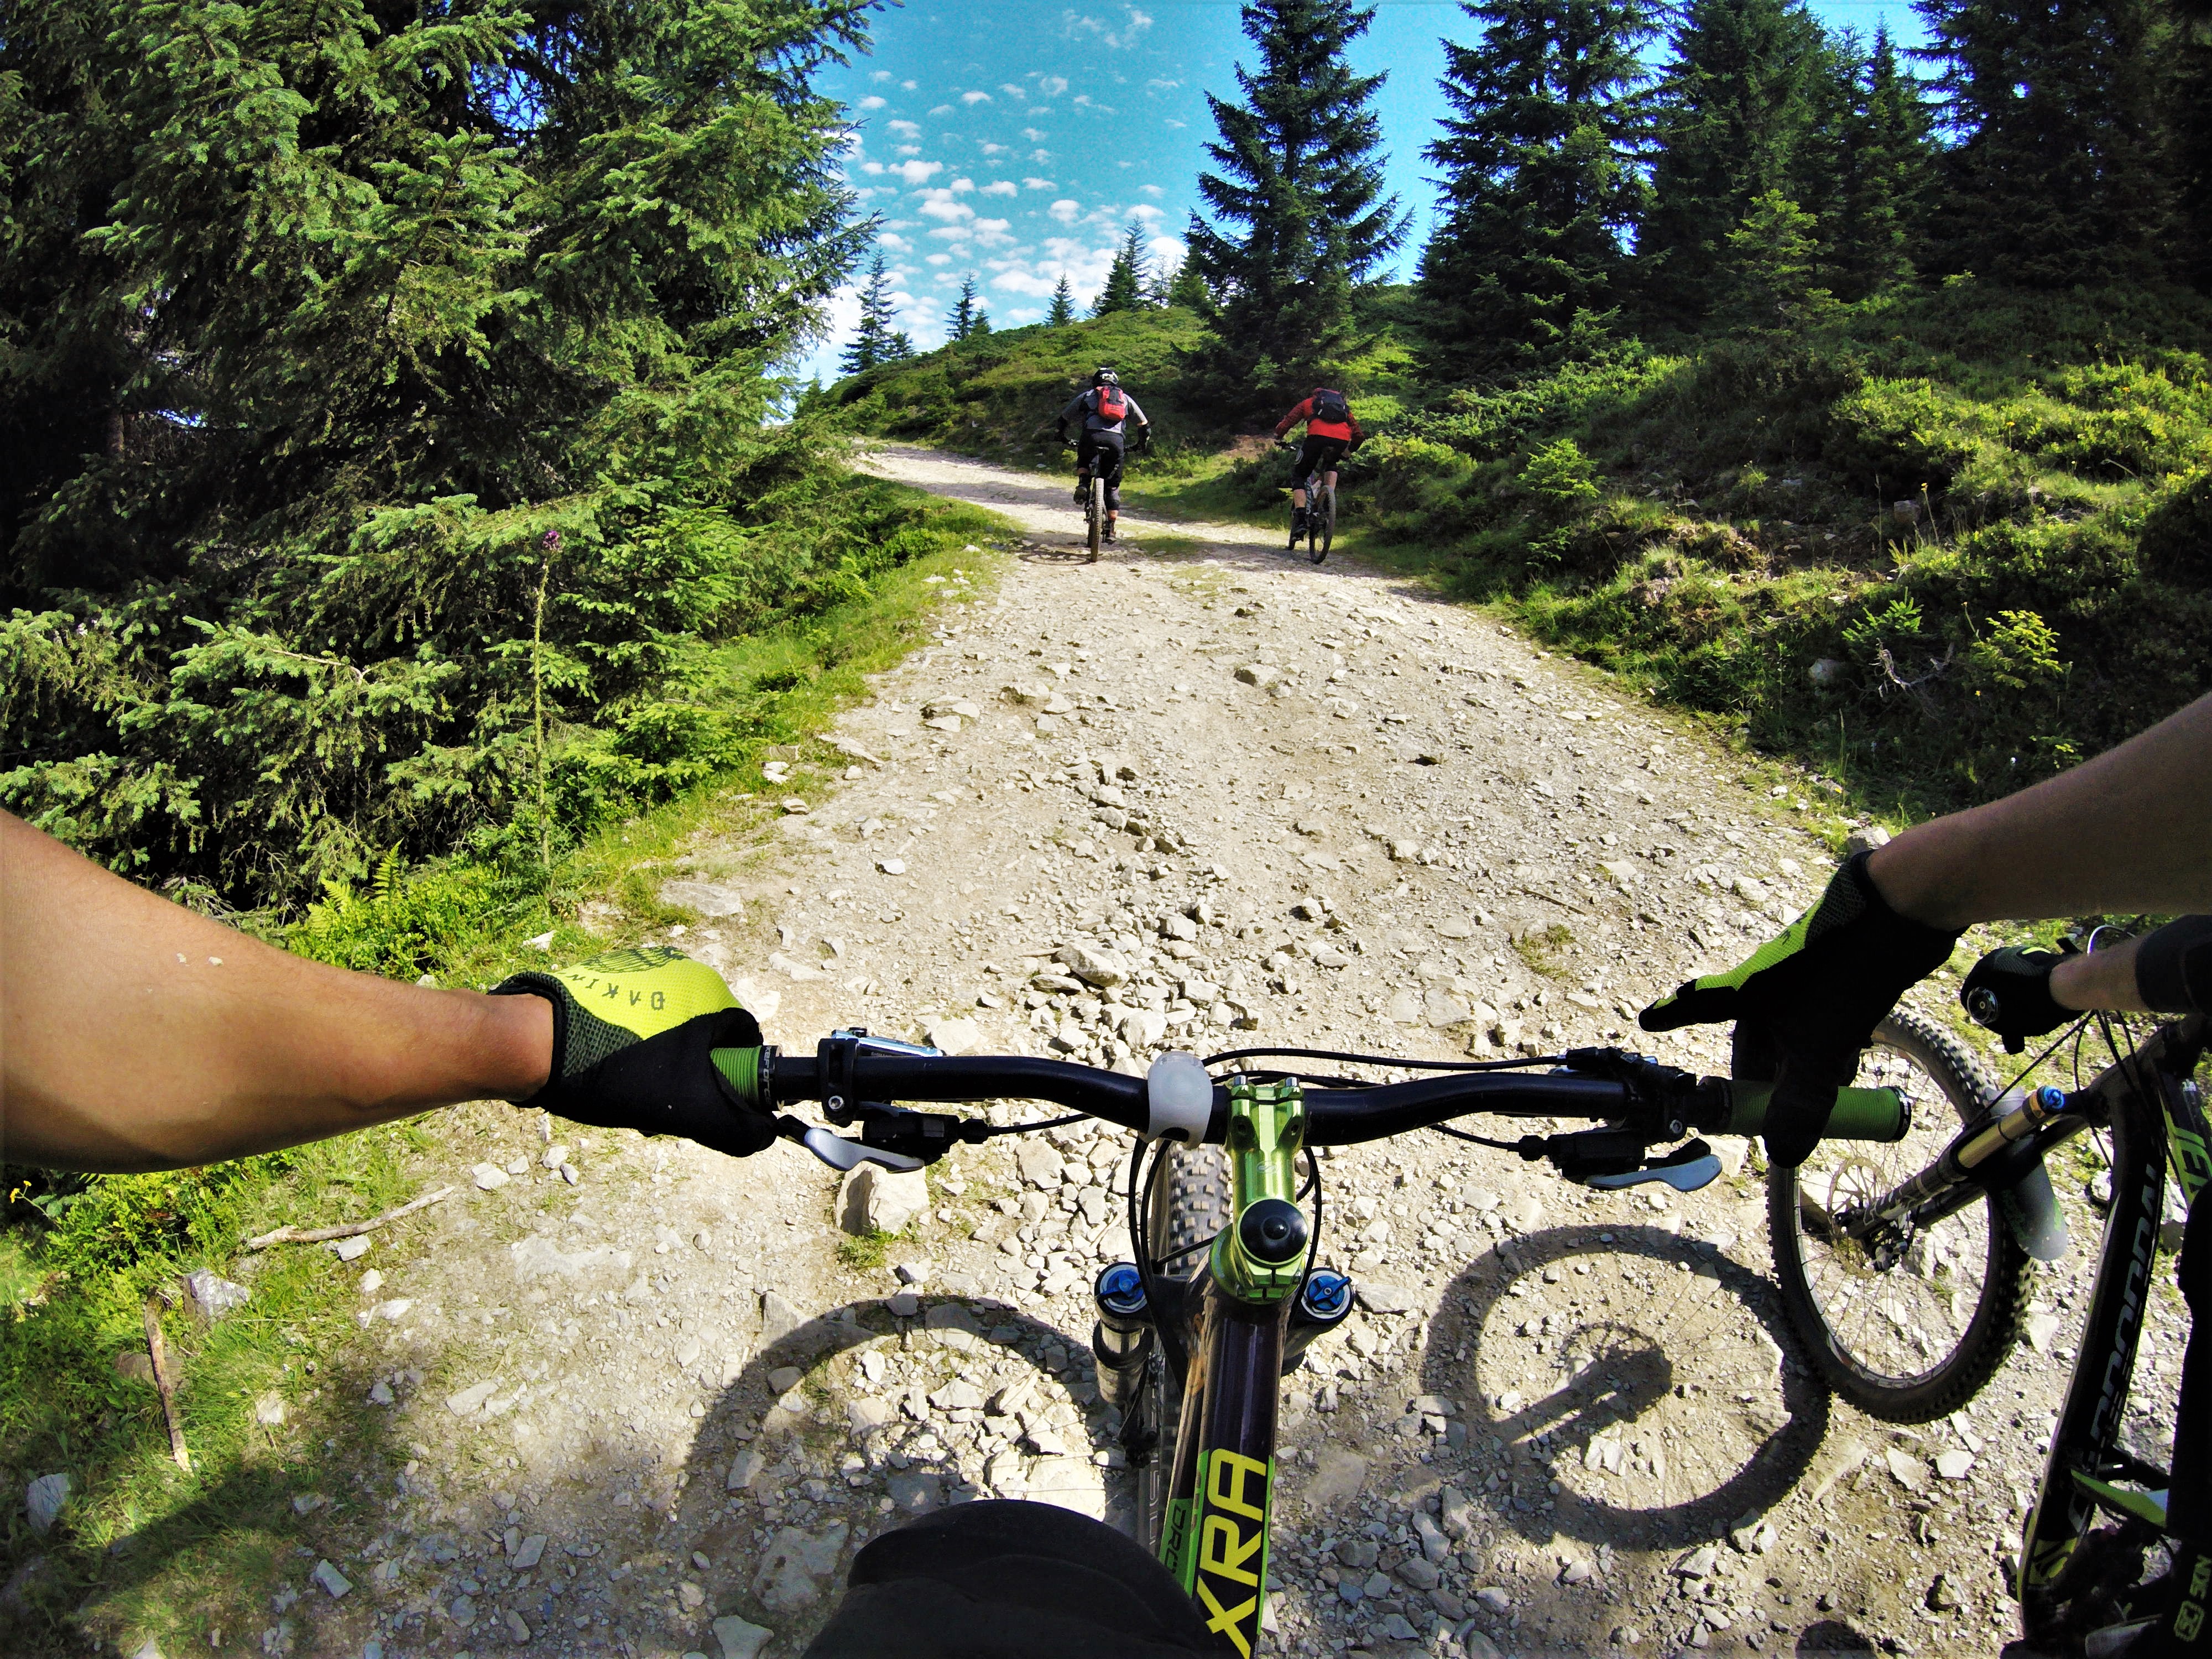
sport, land vehicle, bicycle, cycle sport, mountain biking, mountain bike, path, cycling, road bicycle, trail, mountain bike racing, vehicle, sports equipment, soil, freeride, cross country cycling, downhill mountain biking, tree, extreme sport, adventure, racing bicycle, hybrid bicycle, wheel, adventure racing, enduro, forest, landscape, rock